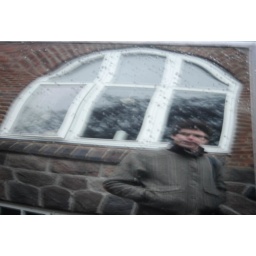
Reflection in car window